Question: What is striped?
Tambaya: Menene mai ratsi?
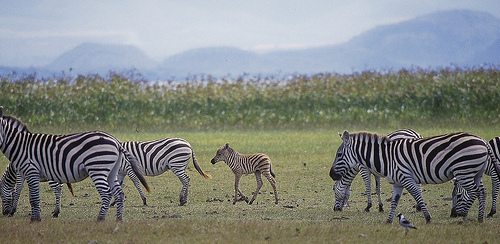
Answer: The zebra's fur.
Amsa: Gashin jakin dawan.